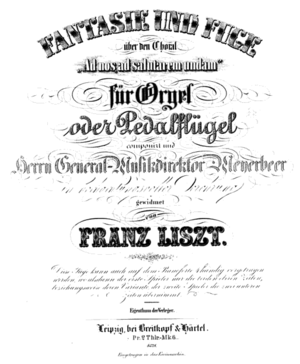
La Fantaisie et Fugue sur le choral « Ad nos, ad salutarem undam », S.259, est une pièce pour orgue composée par Franz Liszt à l'hiver 1850 quand il était à Weimar. L'œuvre est dédiée à Giacomo Meyerbeer, compositeur du choral « Ad nos, ad salutarem undam », qu'il incorpora dans l'acte I de son opéra Le Prophète, sur lequel Liszt basa plus tard sa composition pour orgue.